Michel de Broin

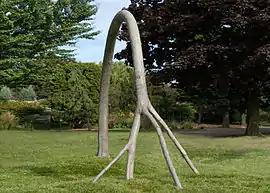
"L'Arc", 2009, monument to Salvador Allende, Montreal

Since the 1990s, Michel de Broin has developed an interdisciplinary practice that questions the limits of social and technical systems. He often incorporates humour and playfulness in his work, but also critique. Energy and resistance are recurrent themes in his practice. De Broin also uses video, performance, drawing, photography and found objects in his work. Many of the objects he has created consist of a détournement of familiar objects and forms that turn back against themselves to show their internal paradoxes. Conceptual art is a source of inspiration for his practice. For example, in his show "Dangerous Substance" ("Matière dangereuse", 1999), he reinterpreted Kasimir Malevitch's famous "black square on white ground".